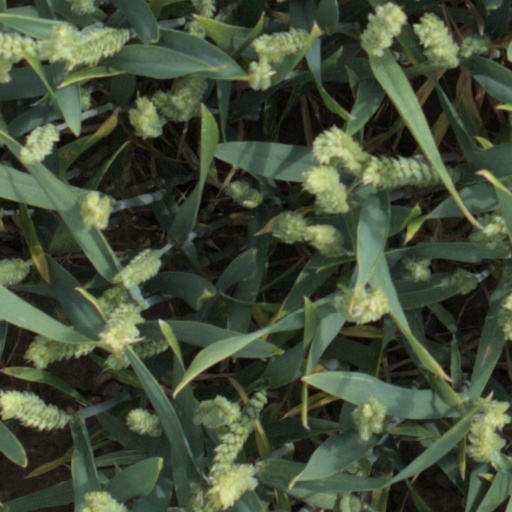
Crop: wheat